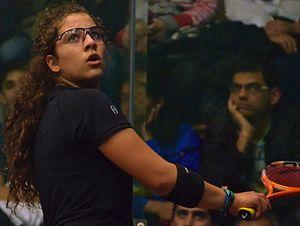
Kanzy El Defrawy, née le 5 mai 1994 au Caire, est une joueuse professionnelle de squash représentant l’Égypte. Elle atteint le 29ᵉ rang mondial en décembre 2011, son meilleur classement.